William G. Enloe

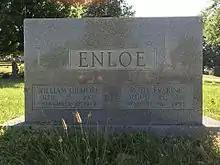

In 1961, the Raleigh School Board voted to name a new school after Enloe. William G. Enloe High School opened the following year. Following his exit from mayoral office, the Raleigh Rotary Club and the First Presbyterian Church (of which he was a parishioner) awarded him with plaques commemorating his service to the city of Raleigh. Both organizations specifically praised his handling of local racial issues.